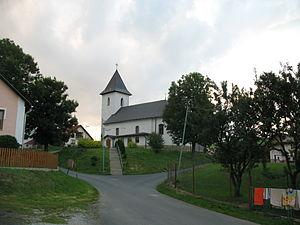
Hôrka est un village de Slovaquie situé dans la région de Prešov.